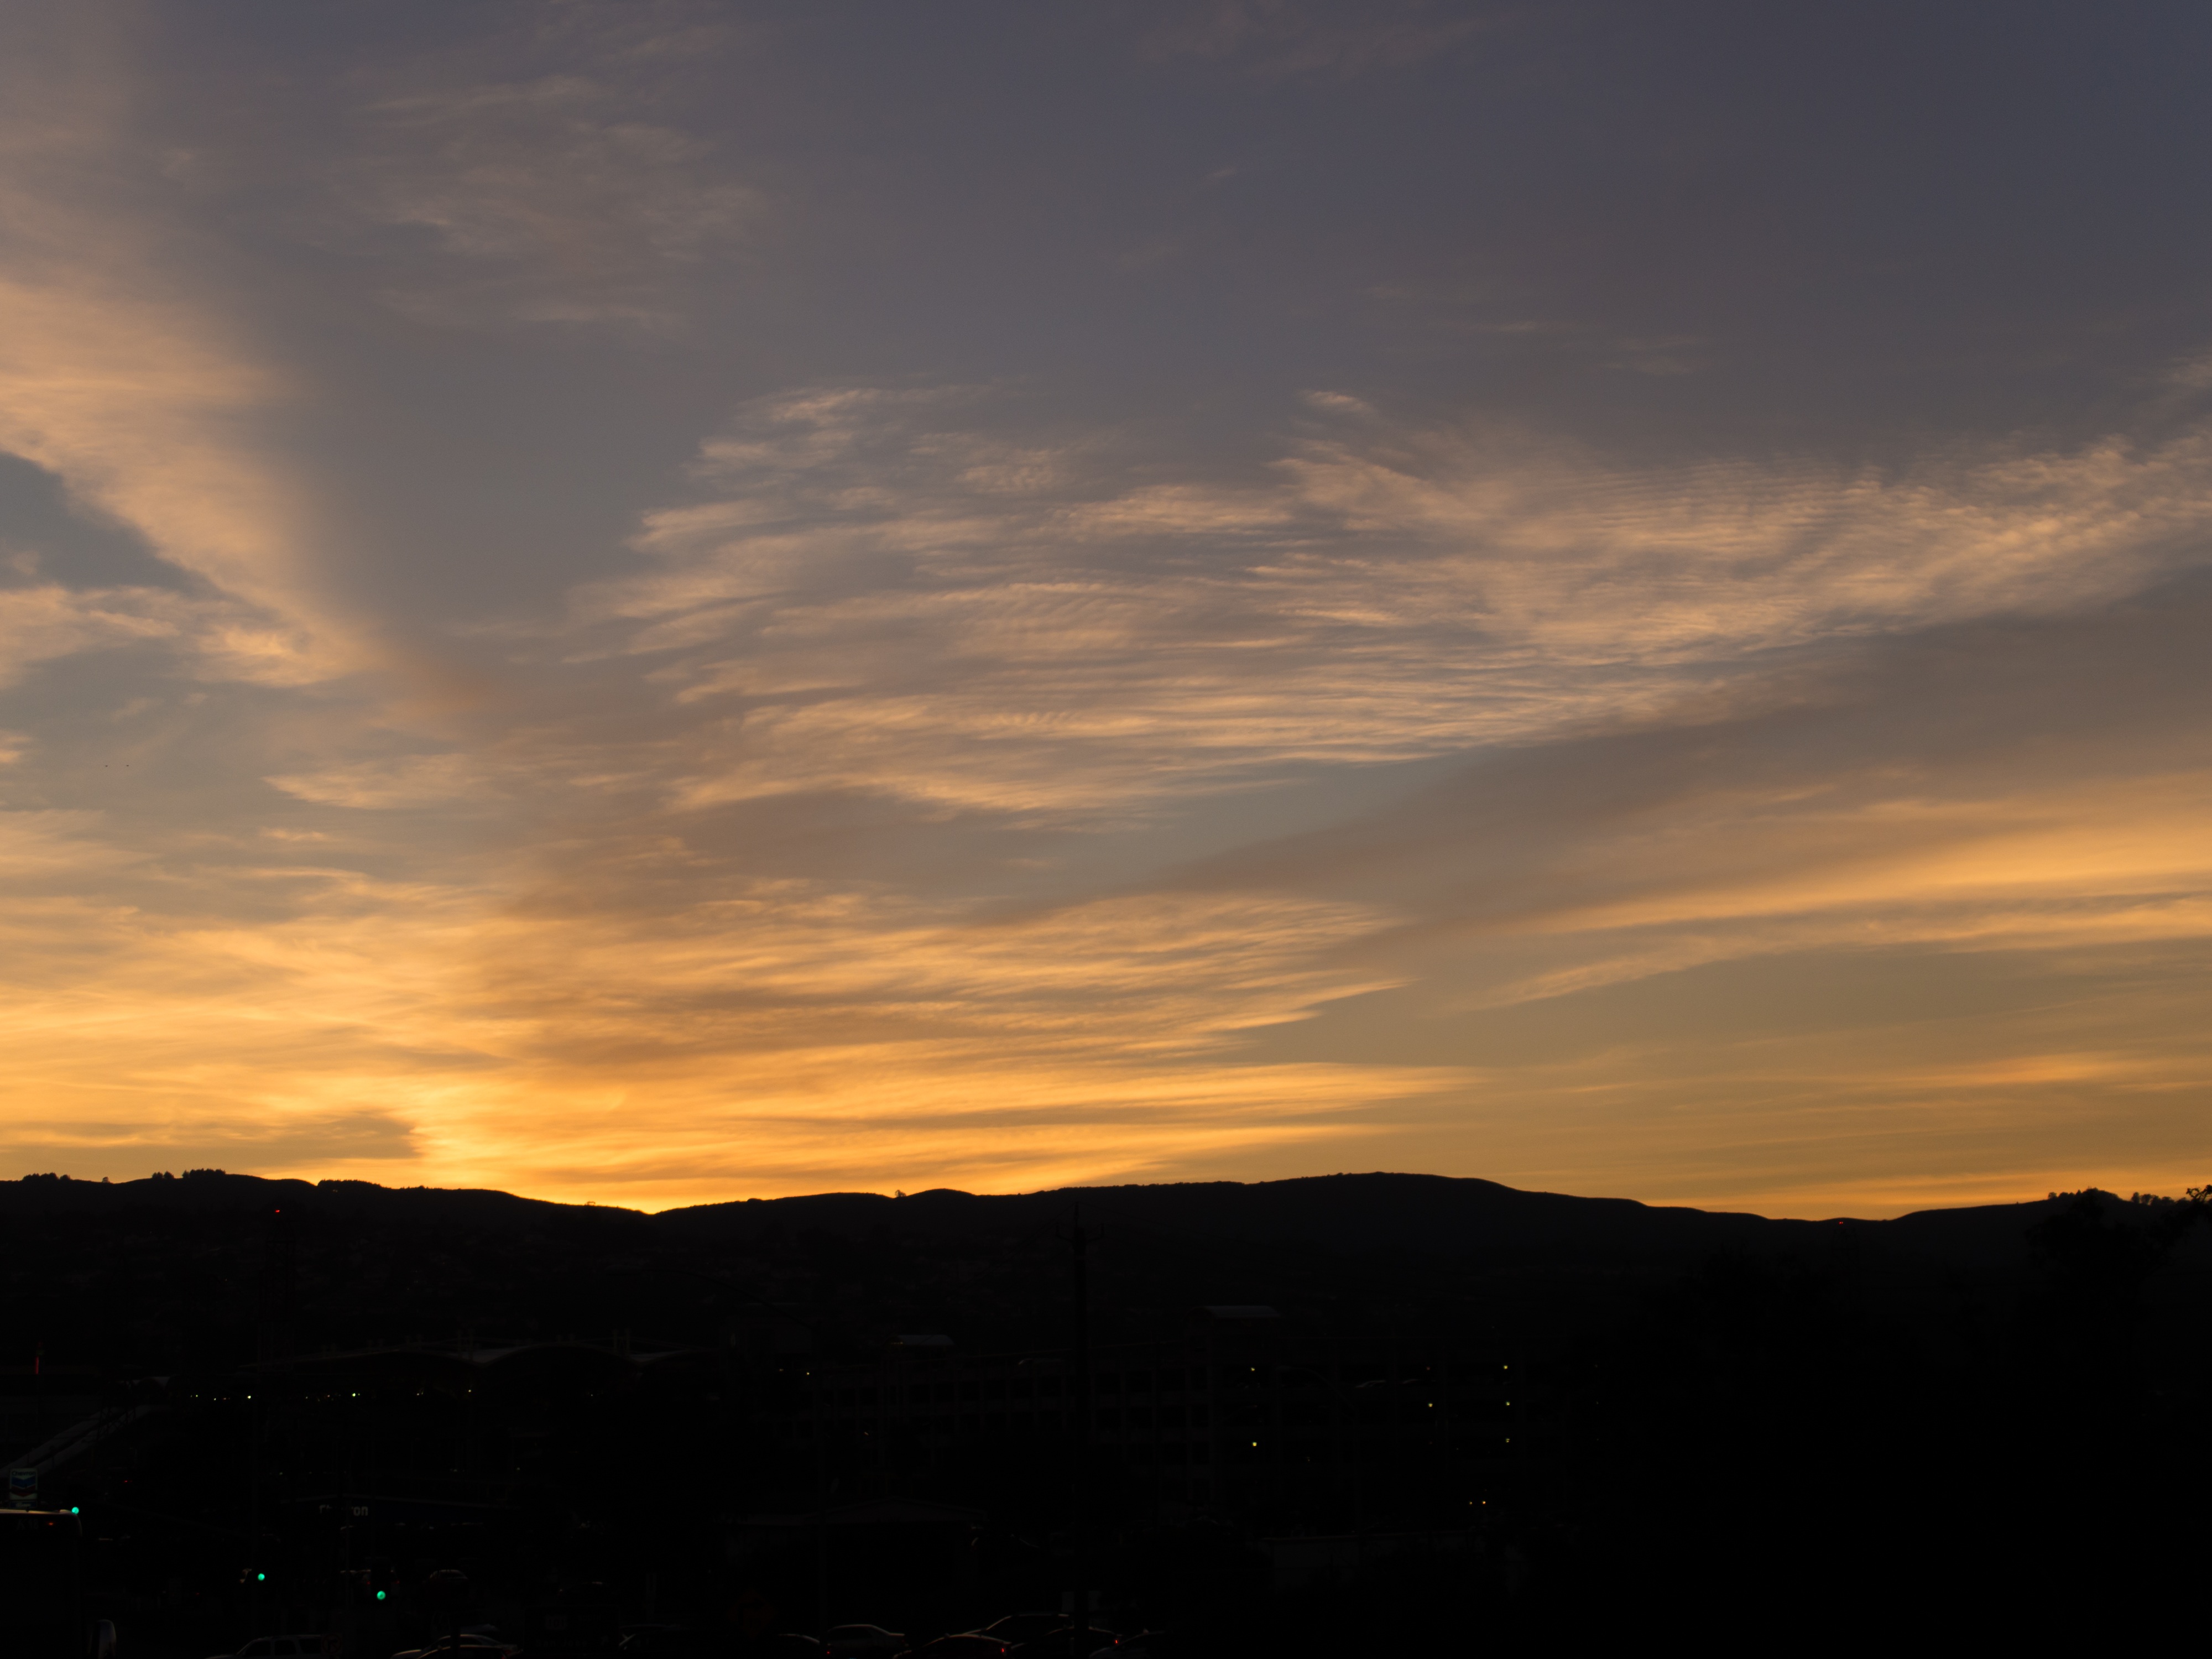
horizon, mountain, cloud, sky, sun, sunrise, sunset, field, sunlight, morning, hill, dawn, atmosphere, dusk, evening, plain, afterglow, at dusk, atmospheric phenomenon, red sky at morning